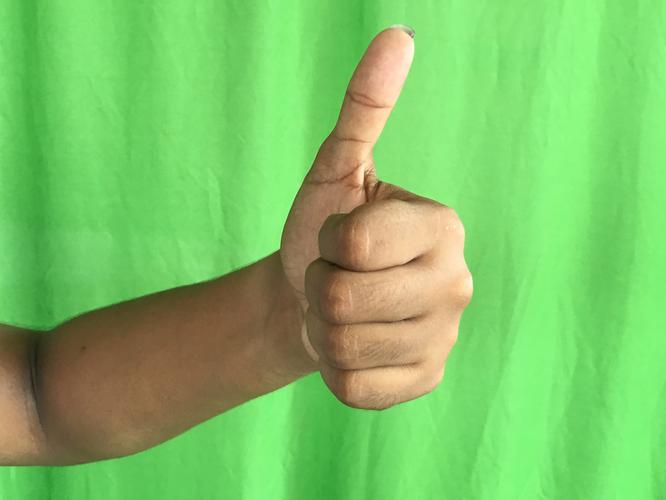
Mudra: Sikharam
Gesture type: single_hand